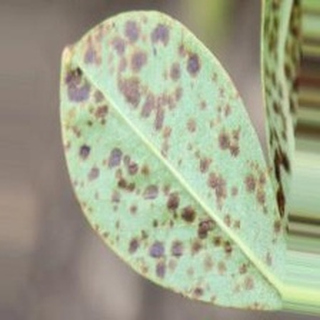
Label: groundnut_rust